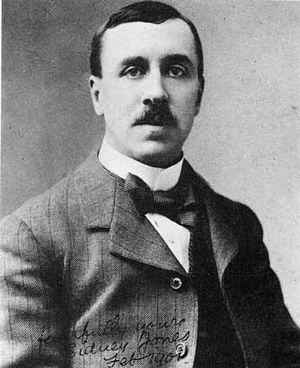
James Sidney Jones, né le 17 juin 1861 à Islington et mort le 29 janvier 1946 à Kew, est un chef d'orchestre et compositeur anglais, célèbre pour ses comédies musicales de la fin de l'époque victorienne et de l'époque édouardienne.